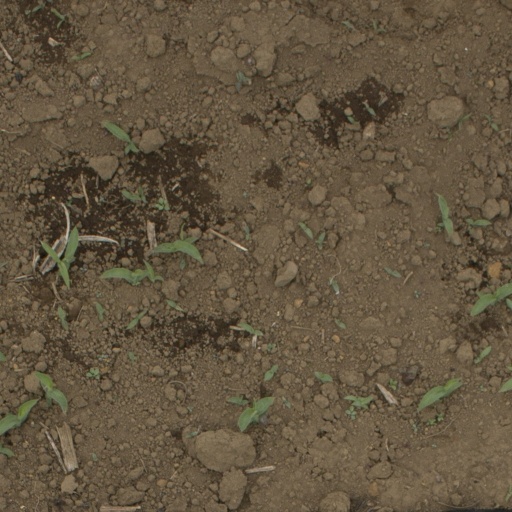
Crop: Jerusalem artichoke